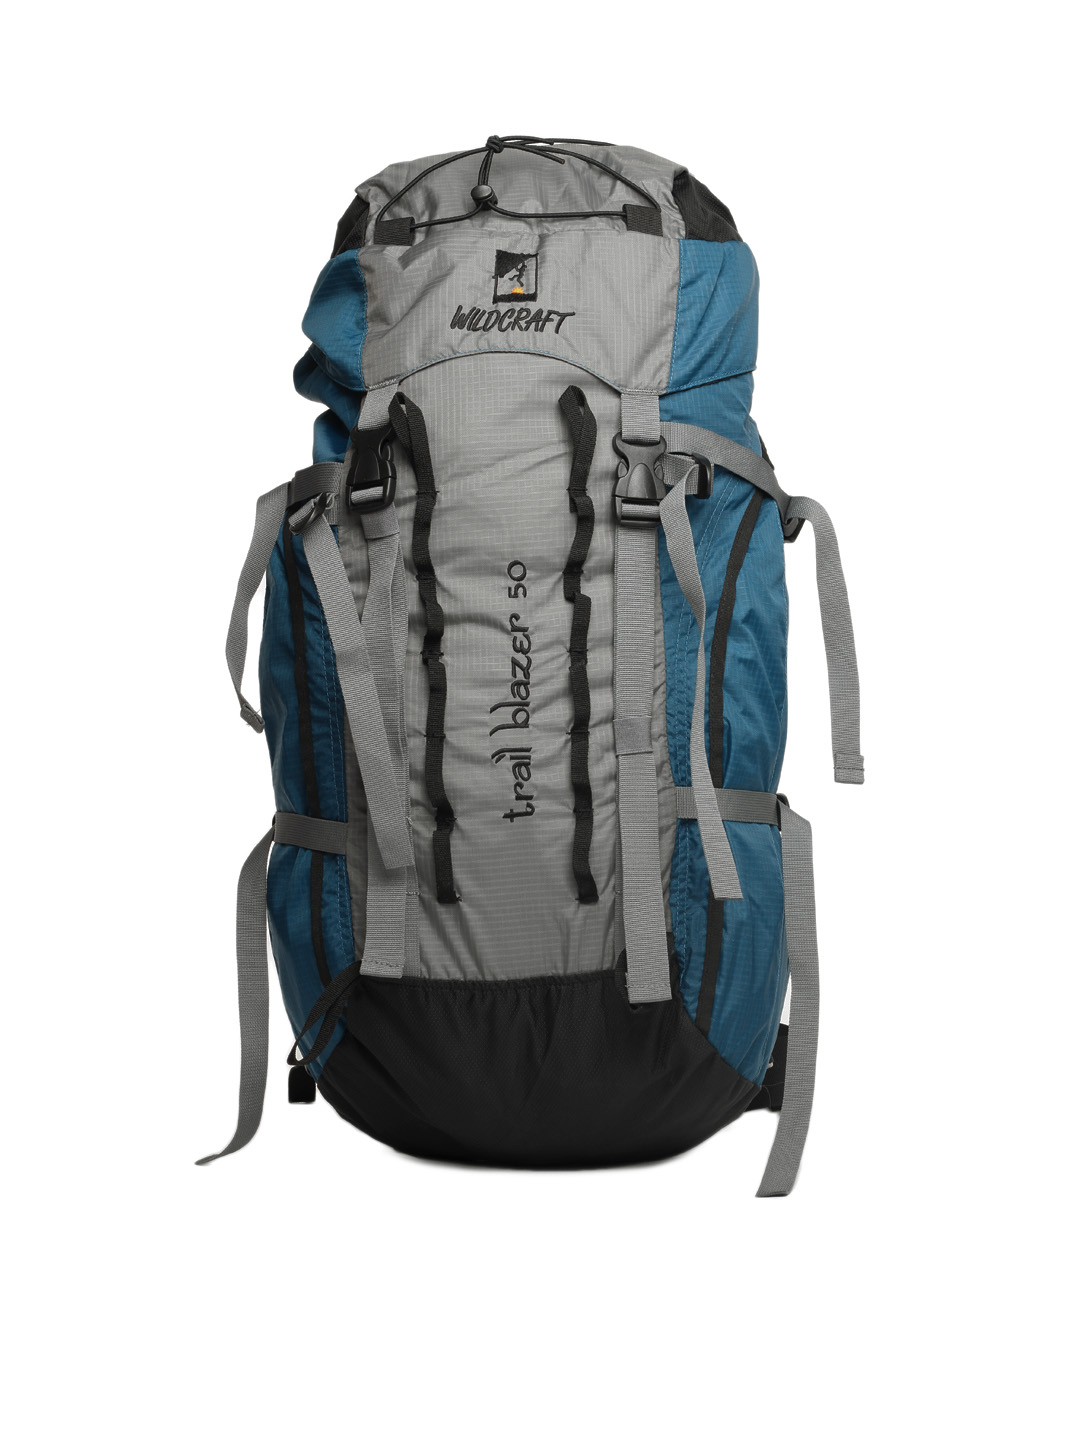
Wildcraft Unisex Blue & Grey Rucksack
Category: Accessories / Bags / Rucksacks
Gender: Unisex
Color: Blue
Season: Winter 2015
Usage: Travel